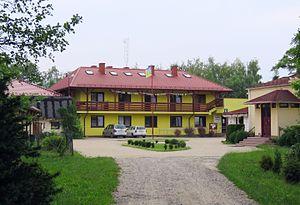
Grabnik est un village polonais de la gmina de Jaktorów dans la powiat de Grodzisk Mazowiecki de la voïvodie de Mazovie dans le centre-est de la Pologne.